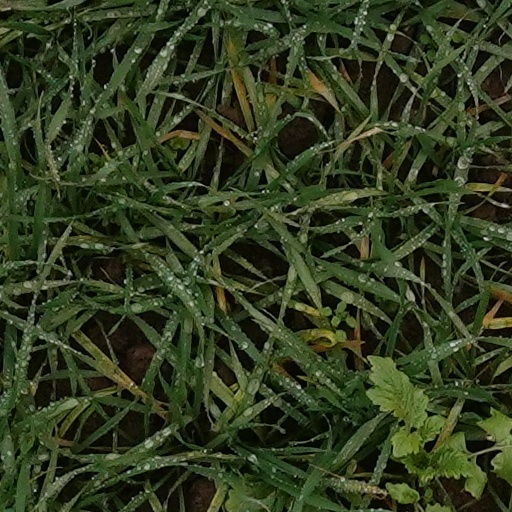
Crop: wheat